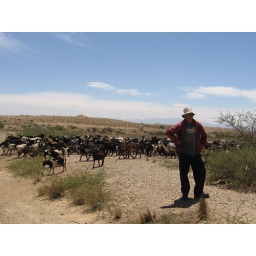
One of the many goat herders in Bolivia. This man posed alongside the road just north of Villazon.